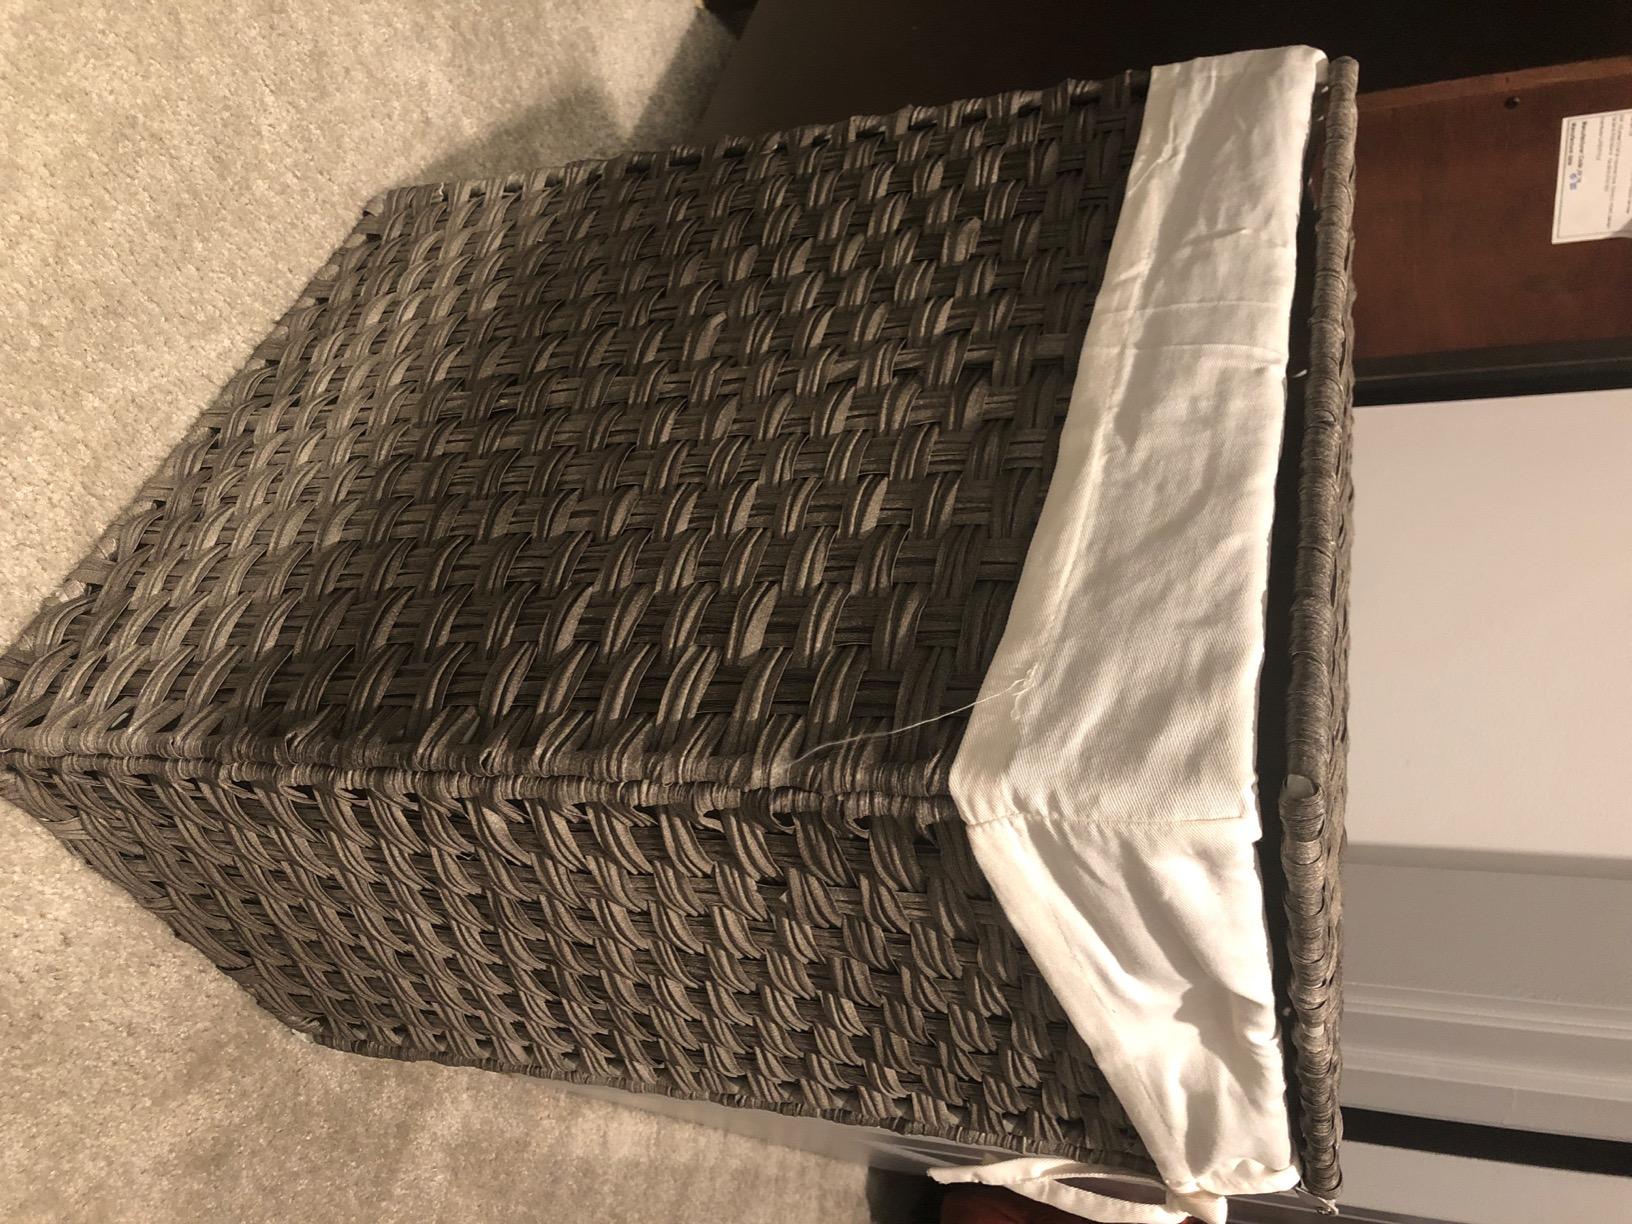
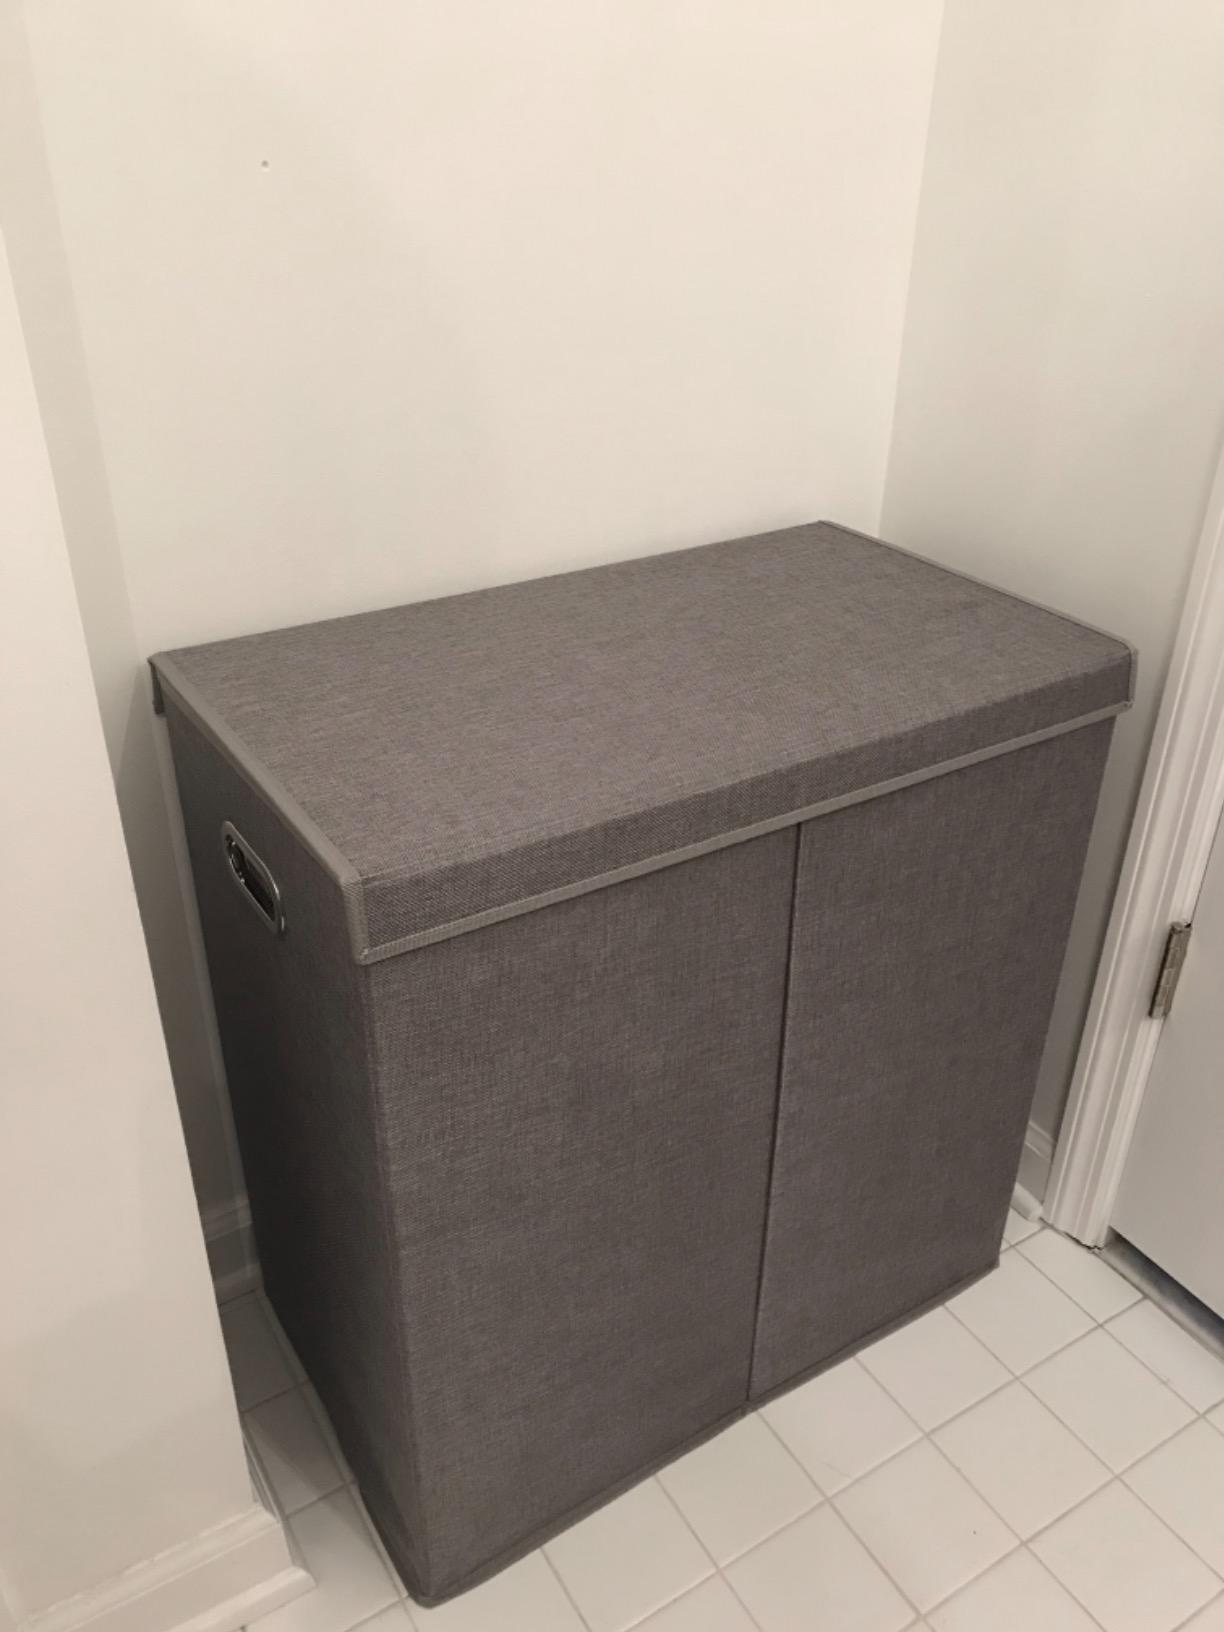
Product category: items_hamper
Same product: no